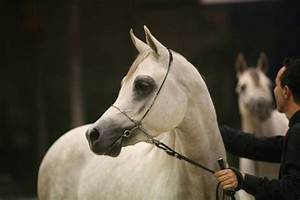
Label: horse